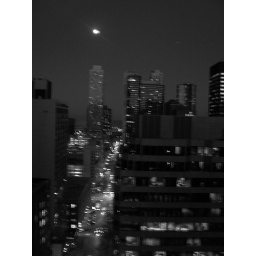
The view to the lake from my 22nd floor hotel room in downtown Chicago!